Yrjö Väänänen

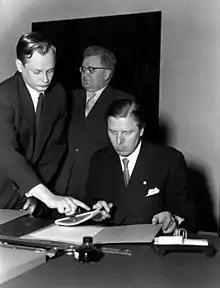
Yrjö Väänänen (to the left) blotting the signature of the minister Johannes Virolainen in 1955. Behind them, the Soviet Ambassador Viktor Z. Lebedev.

Yrjö Olavi Väänänen (20 July 1929 in Vyborg, Finland – 21 March 1999 in Helsinki) was a Finnish diplomat. He was a Licentiate in Law and was an Ambassador in Bonn from 1973 to 1974, Head of the Department of the Ministry of Foreign Affairs from 1974 to 1976, Undersecretary of State from 1976 to 1977, Ambassador in Copenhagen from 1977 to 1985, Counselor of the Ministry of Foreign Affairs 1985–1986.